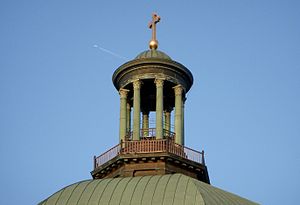
Skeppsholmskyrkan / Billeder
Skeppsholmskyrkan er en tidligere kirke, som ligger på Skeppsholmen i Stockholm. Kirkebyggeriet påbegyndtes 1824 efter den tidligere kirke, Holmkyrkan, som lå på Kyrkholmen, var brændt ned i juni 1822. Kirken er et statligt byggnadsminne.